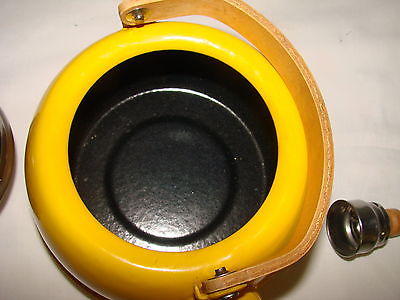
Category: kettle